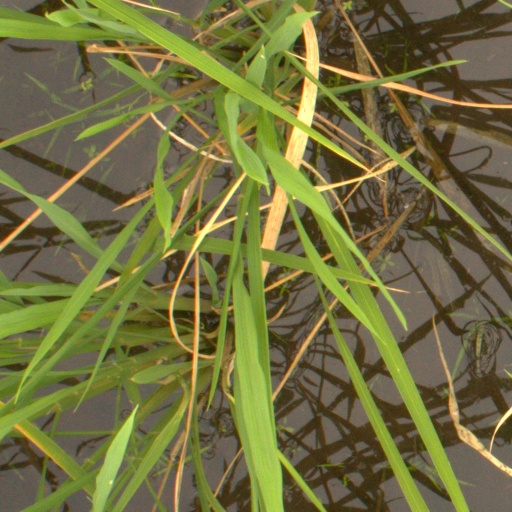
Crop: rice